Bob Pate

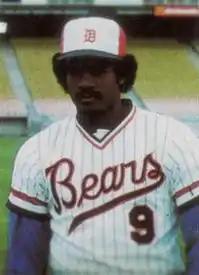
Pate in 1978

Robert Wayne Pate (born December 3, 1953) is a former outfielder in Major League Baseball who played in 1980 and 1981 with the Montreal Expos. Listed at 6' 3", 200 lb., he batted and threw right handed.